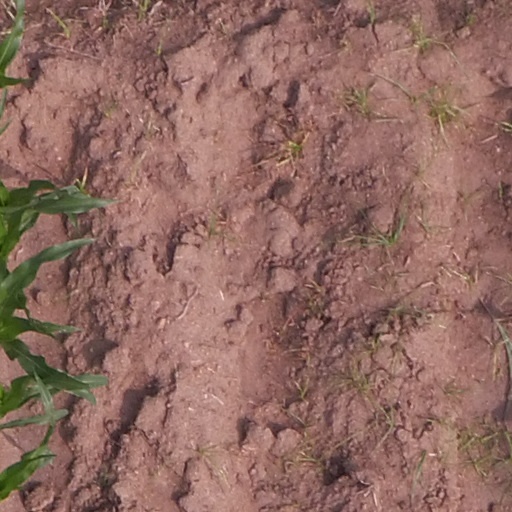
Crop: maize; corn